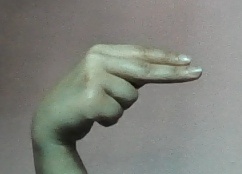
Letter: ain